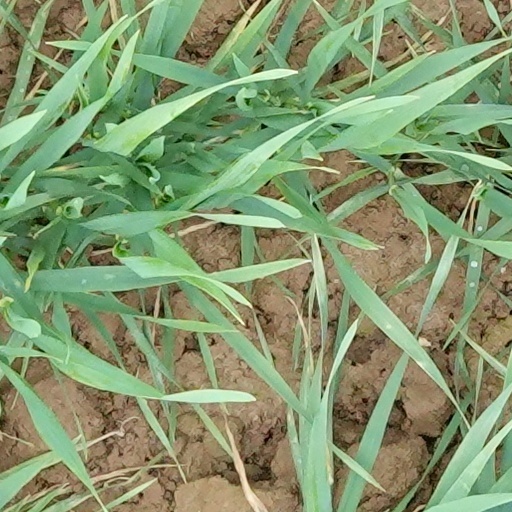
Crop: wheat